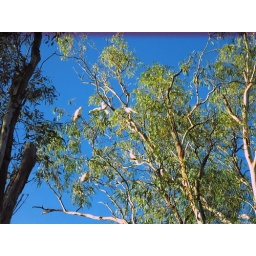
Cockatoos down by the river where I take the dog for a walk